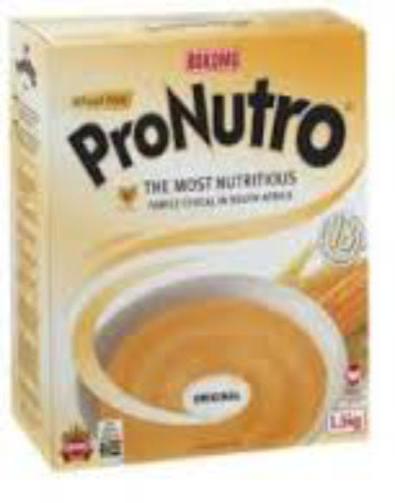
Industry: Food